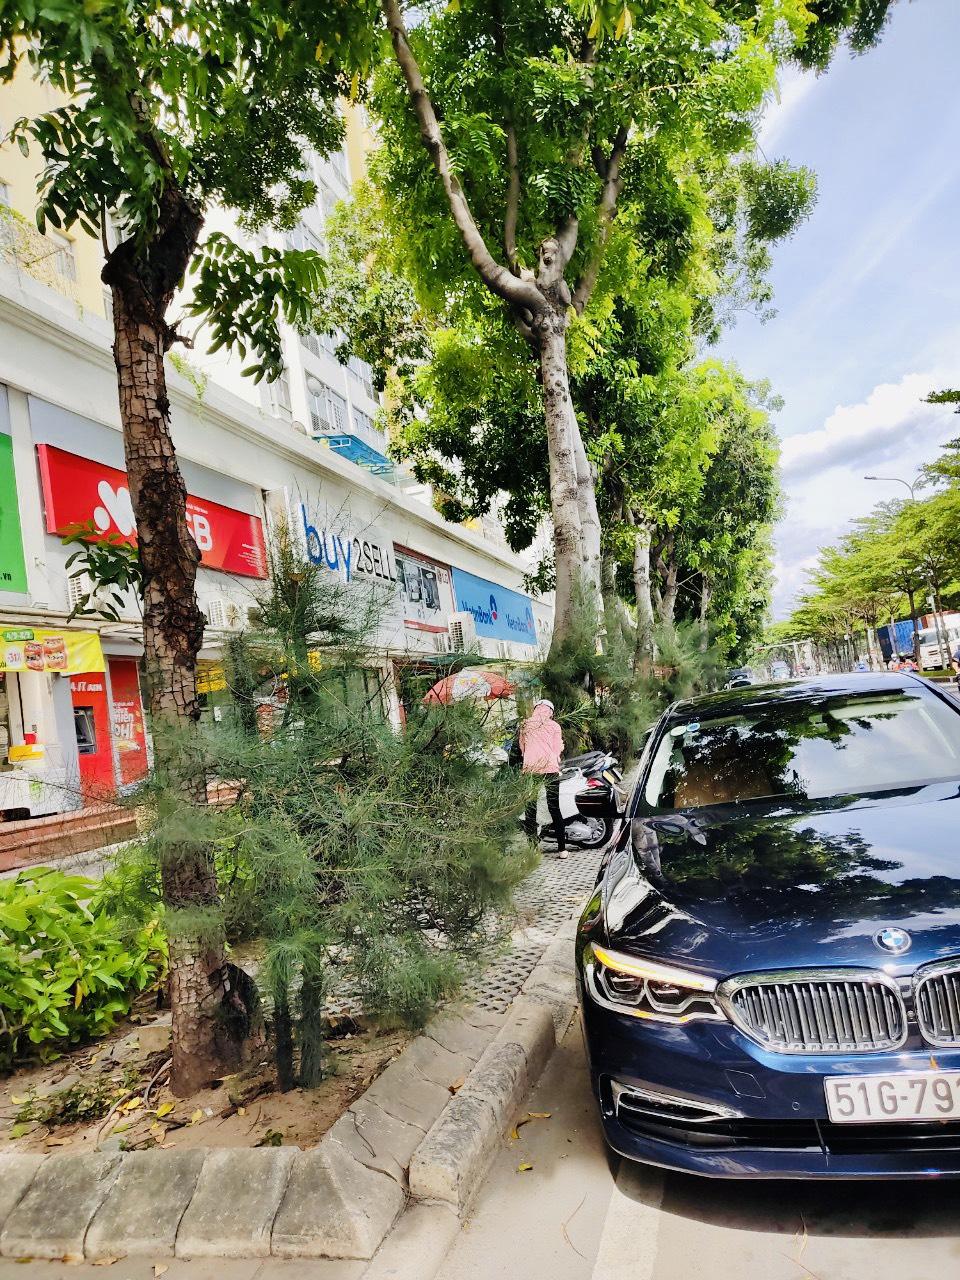
có một chiếc chiếc xe hơi đang đậu ở bên vệ đường